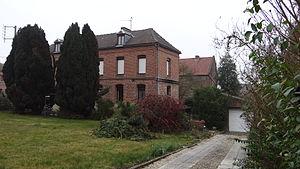
Lécluse (12) - Maison de Elisa Moncomble-Dujardin où Paul verlaine séjourna
Lécluse est une commune française située dans le département du Nord, en région Hauts-de-France.